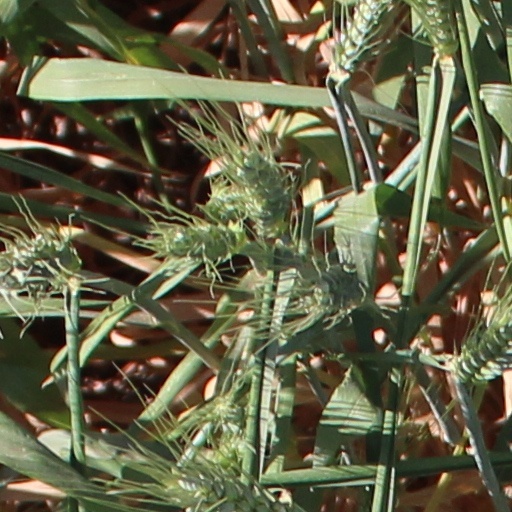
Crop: wheat